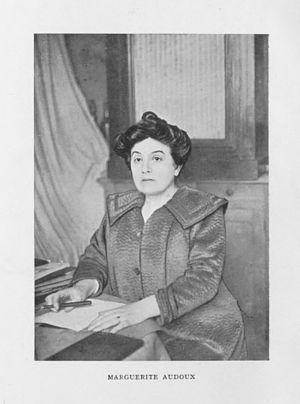
Octave Mirbeau, né le 16 février 1848 à Trévières et mort le 16 février 1917 à Paris, est un écrivain, critique d'art et journaliste français. Il connut une célébrité européenne et de grands succès populaires, tout en étant également apprécié et reconnu par les avant-gardes littéraires et artistiques.
Marguerite Audoux, née Marguerite Donquichote est une romancière française, née le 7 juillet 1863 à Sancoins et morte le 31 janvier 1937 à Saint-Raphaël. Elle est connue pour son roman Marie-Claire, qui reçoit le prix Fémina en 1910 et qui donne son nom au magazine féminin Marie Claire créé en 1937.
Un écrivain ou une écrivaine est une personne qui est habile dans l'art d'écrire ou, dans une acception plus restreinte du terme, une personne qui rédige des ouvrages littéraires. Dans ce dernier cas, cet individu peut aussi être désigné par l'expression « homme de lettres » ou « femme de lettres ».